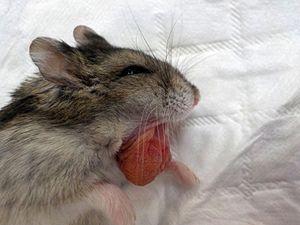
Les abajoues sont des poches situées de part et d'autre de la tête de certains mammifères, entre la joue et la mâchoire, comme chez l'ornithorynque, certains rongeurs et la plupart des singes de l'Ancien monde. Elles servent le plus souvent à stocker momentanément de la nourriture avant de pouvoir la consommer ou la transporter dans une réserve.